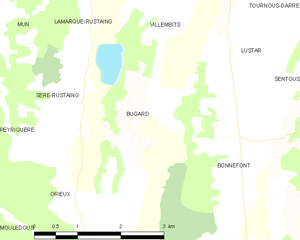
Bugard est une commune française située dans le département des Hautes-Pyrénées, en région Occitanie.